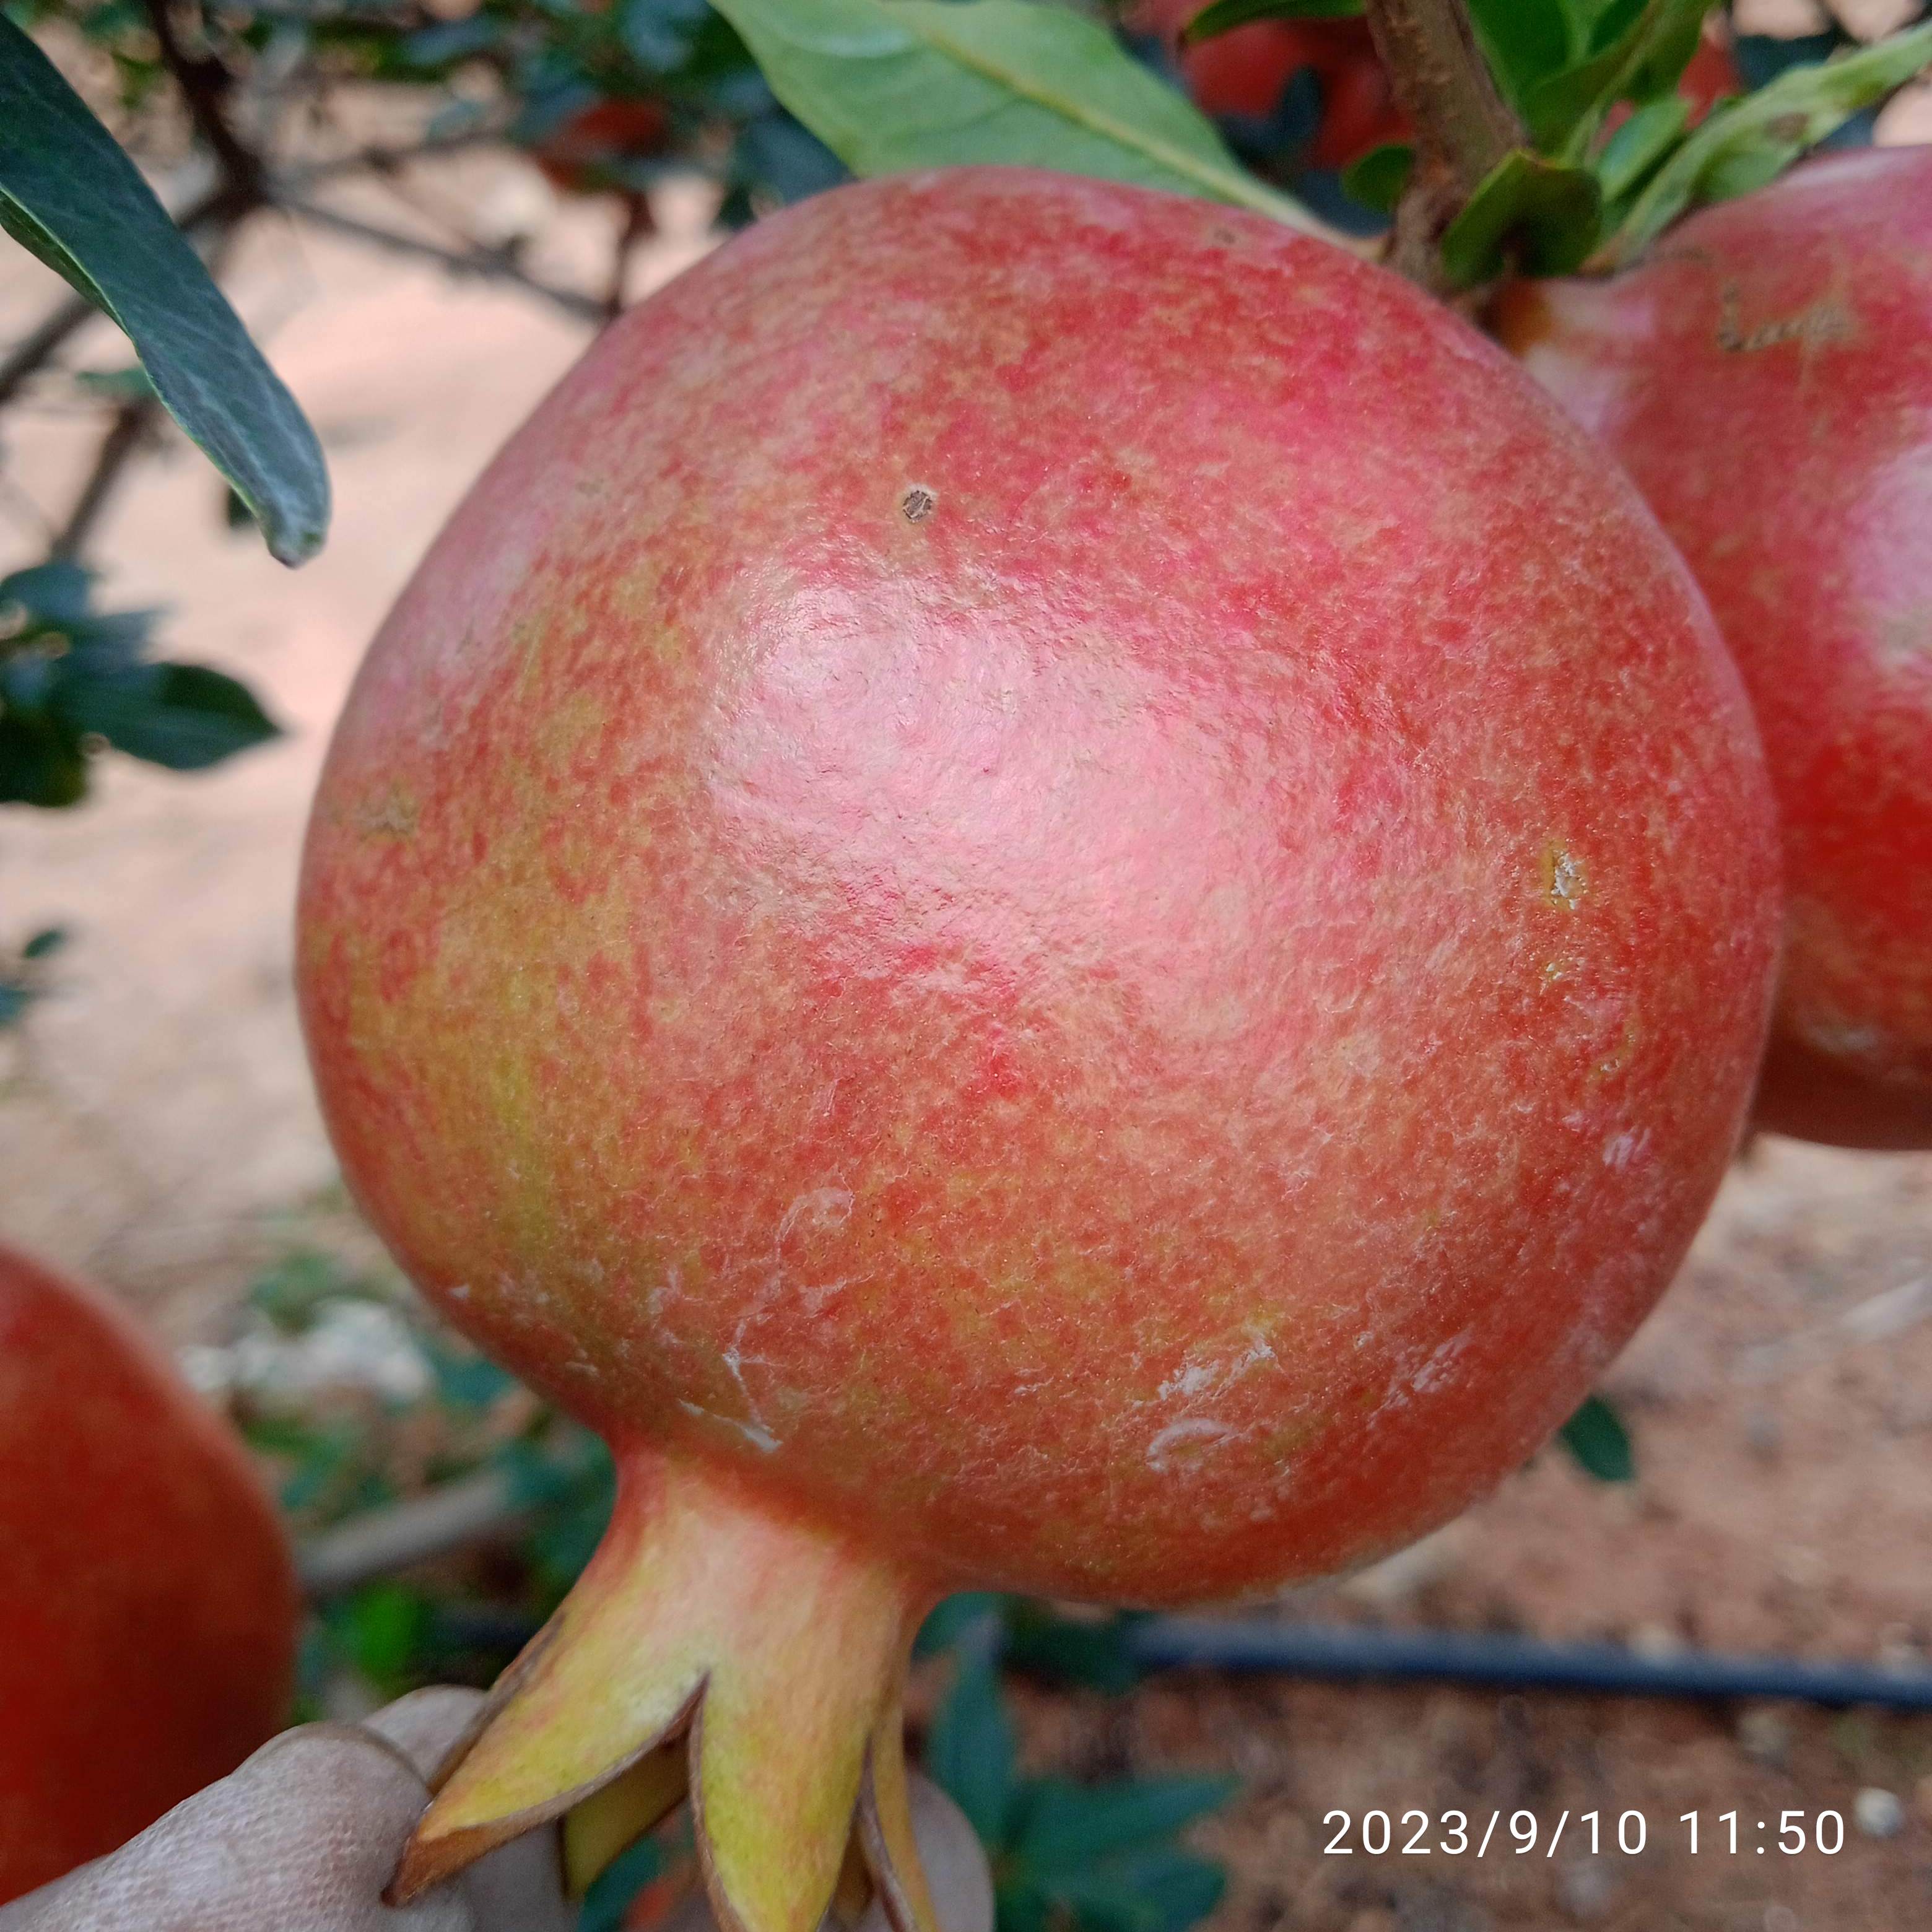
Label: Healthy